Wildlife of Antarctica

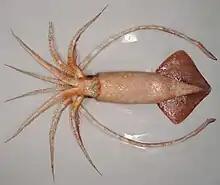
A female warty squid ("Moroteuthis ingens")

Most terrestrial invertebrates are restricted to the subantarctic islands. Although there are very few species, those that do inhabit Antarctica have high population densities. In the more extreme areas of the mainland, such as the cold deserts, food webs are sometimes restricted to three nematode species, only one of which is a predator. Many invertebrates on the subantarctic islands can live in subzero temperatures without freezing, whereas those on the mainland can survive being frozen.